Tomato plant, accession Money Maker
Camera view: bottom (45 deg); turntable rotation: 150 degrees
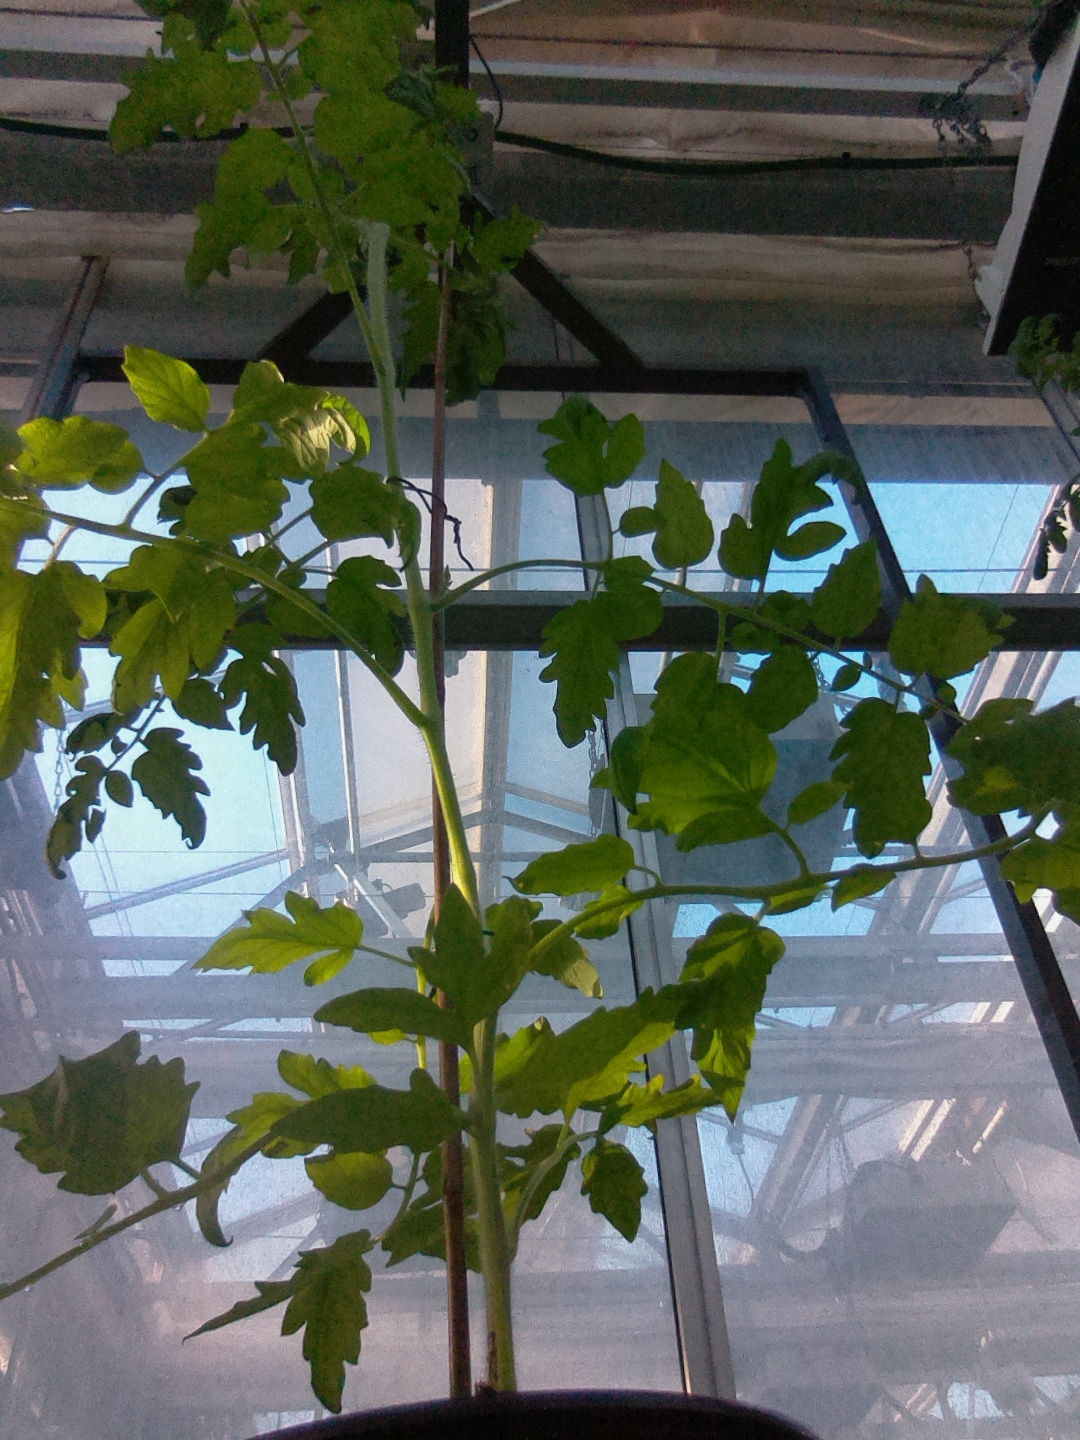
BBCH growth stage 53: 3 inflorescences visible